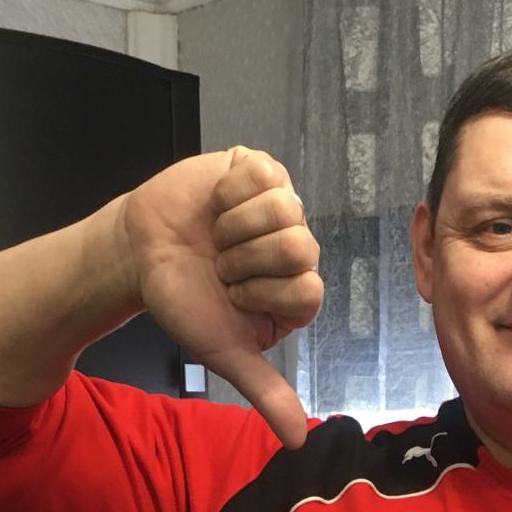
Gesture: dislike